Ottoman illumination

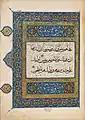
Page from the Qur'an. Probably Edirne, 1457–58. Turkish and Islamic Arts Museum

Turkish or Ottoman illumination refers to non-figurative painted or drawn decorative art found in manuscripts or on sheets in "muraqqa". In Turkish it is called “tezhip”, meaning “ornamenting with gold”. The Classical Islamic style of manuscript illumination combines techniques from Turkish, Persian, and Arabic traditions. Illumination was central to the traditional arts of the Ottoman Turks, who developed a style of illumination distinct from earlier traditions.